Calhoun Downtown Historic District

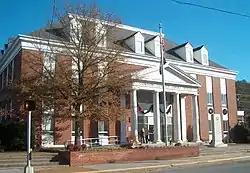
Gordon County Courthouse

The Calhoun Downtown Historic District in Calhoun, Georgia is a area which was listed on the National Register of Historic Places in 2011. The district includes 44 contributing buildings and 12 non-contributing ones.